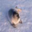
Label: seal